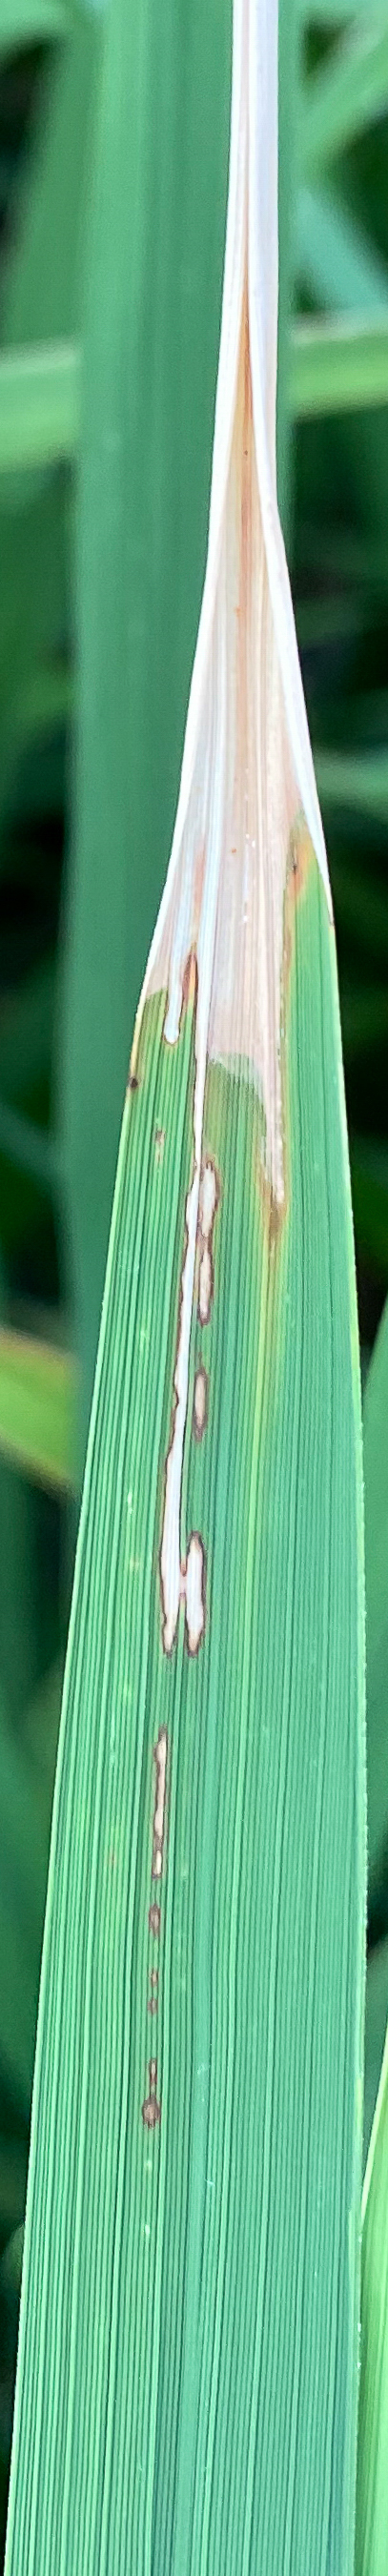
Nhãn: K